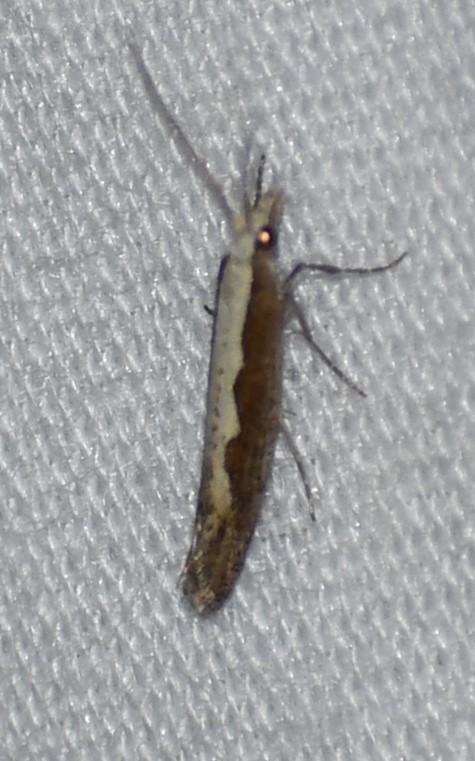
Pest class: diamondback_moth